The Mate of the Sally Ann

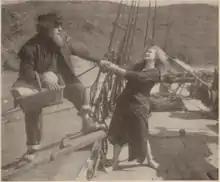
Mary Miles Minter and George Periolat in "The Mate of the Sally Ann" (1917)

As described in various film magazine reviews, Sally (Minter) lives with her grandfather Captain Ward (Periolat) on an old, beached schooner. Her mother died giving birth to her, without revealing the father, and her grandfather has vowed revenge on the man that he believes despoiled his daughter. In the meantime, he keeps his granddaughter isolated on the schooner, fulfilling all of the roles of the ship's "crew."